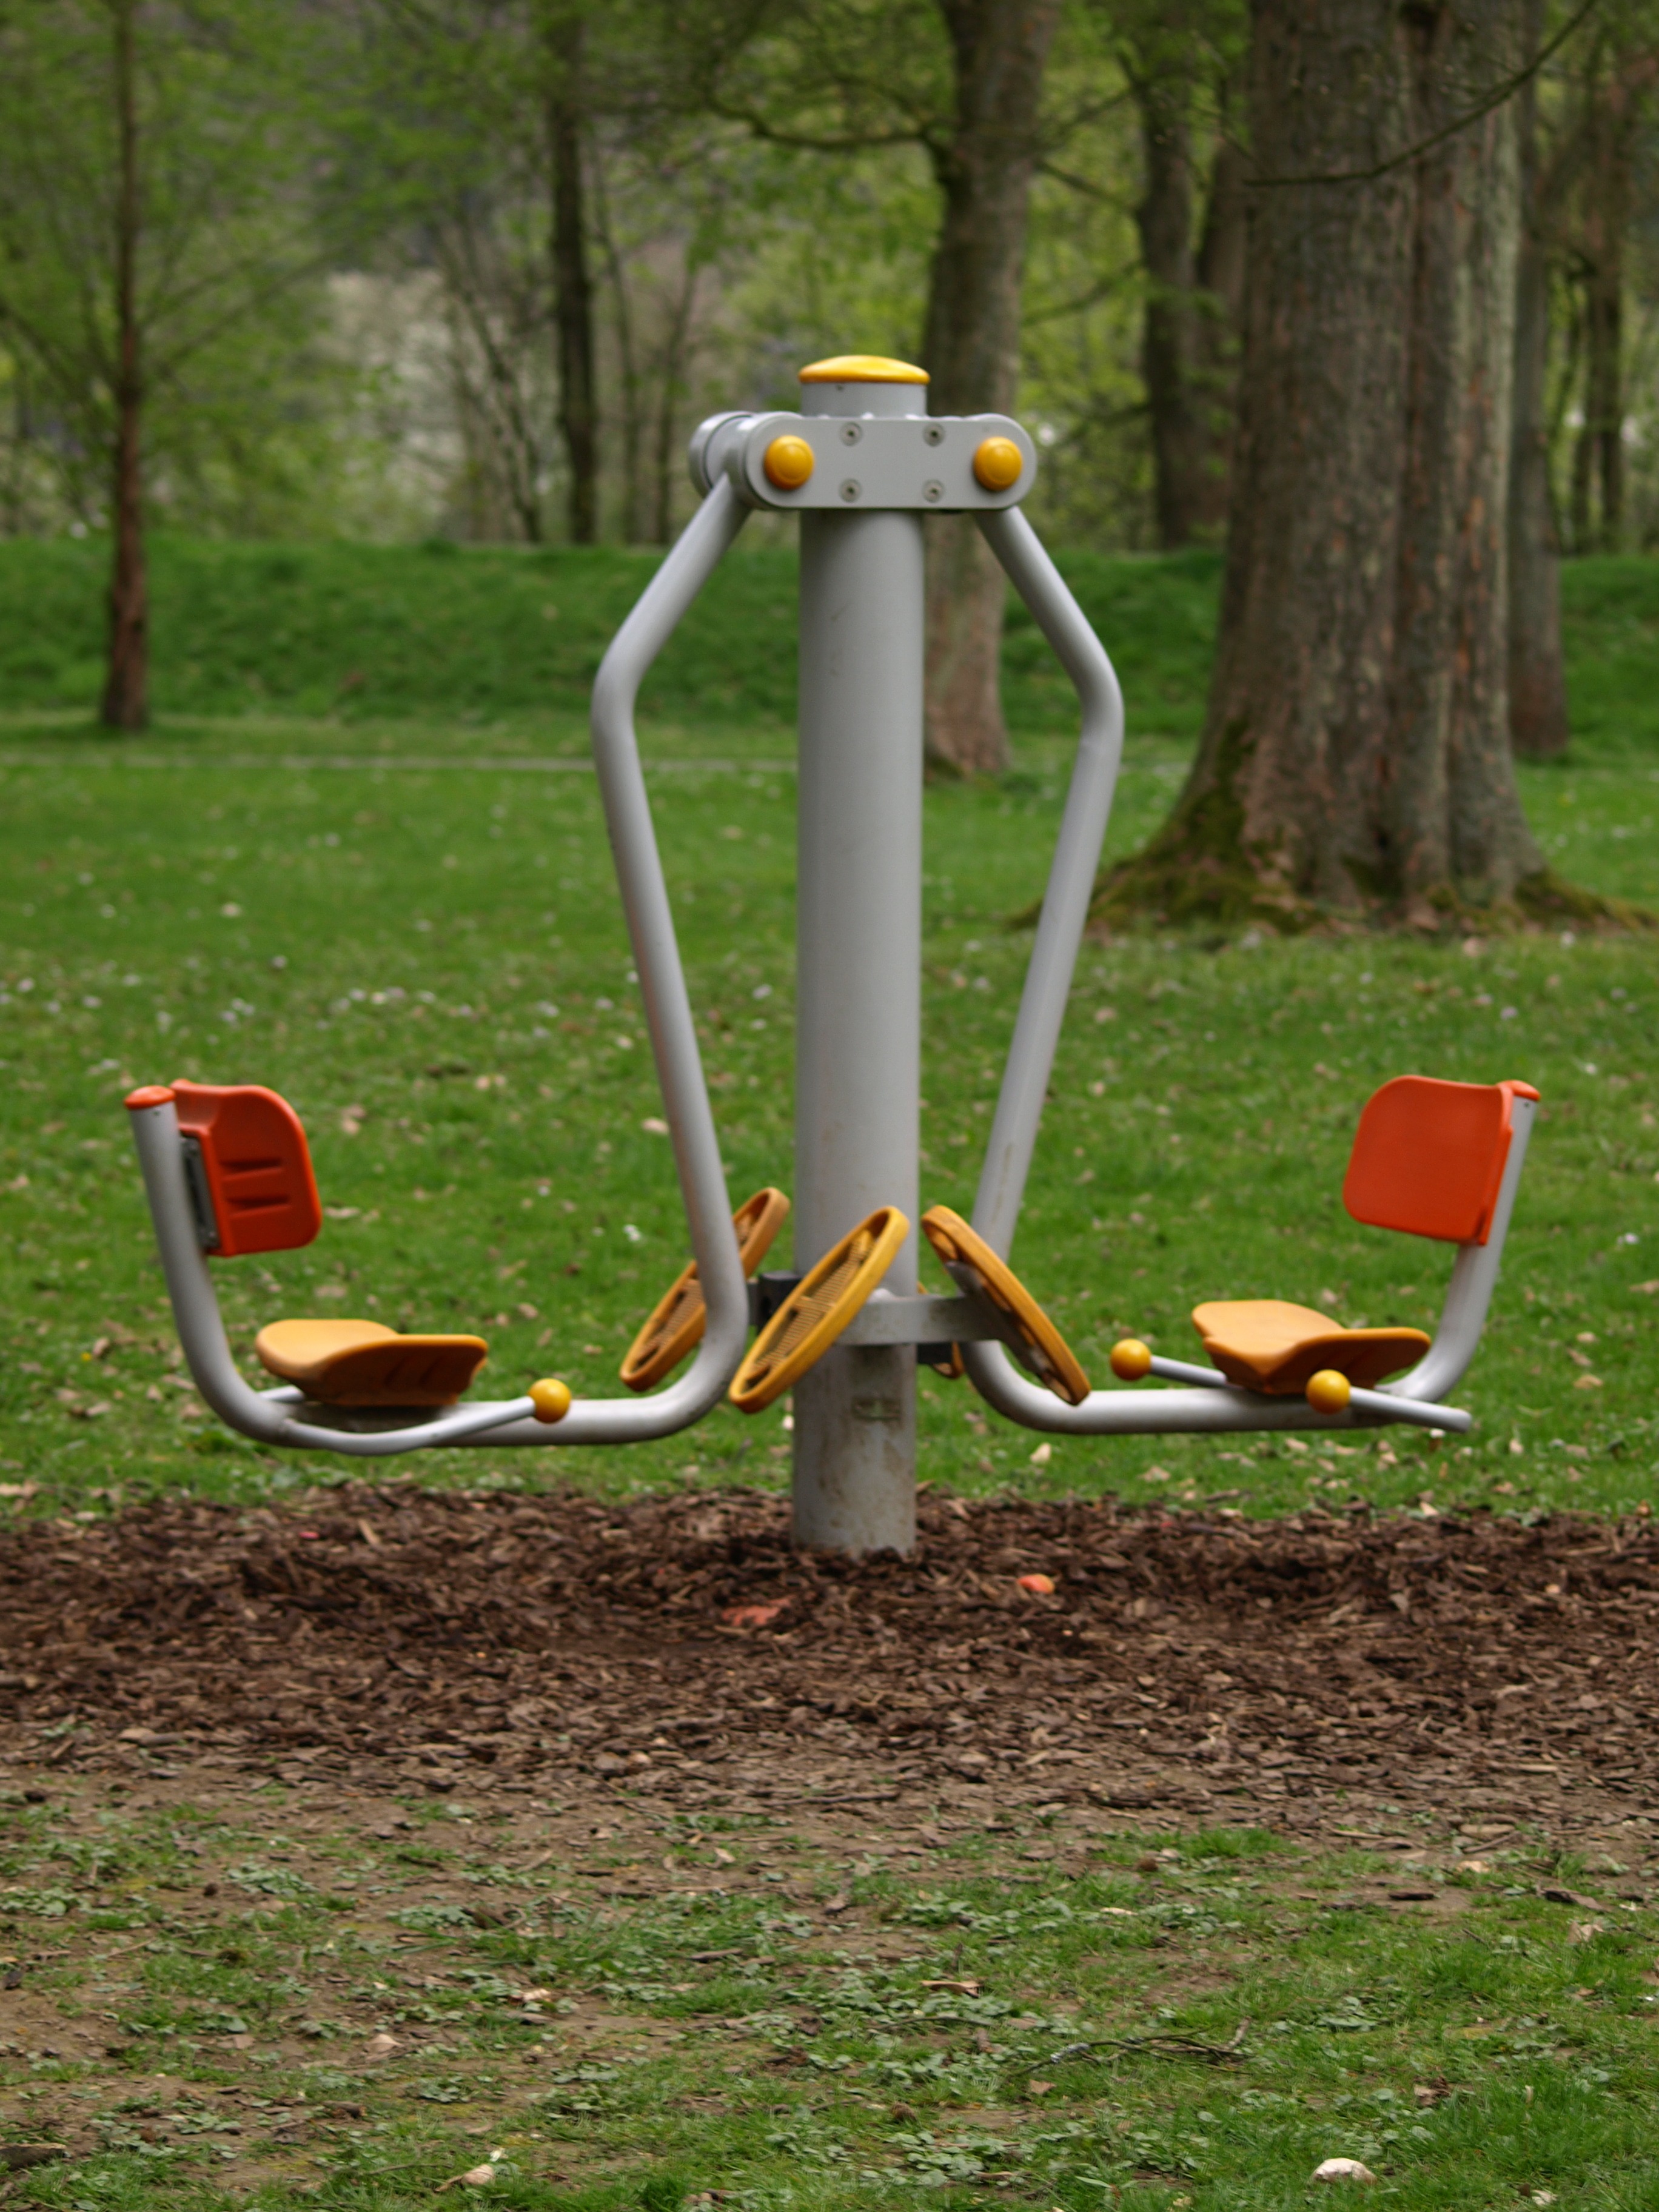
grass, outdoor, sport, lawn, play, backyard, movement, leisure, fitness, activity, sports equipment, playground, yard, vitality, outdoor play equipment, leg trainer